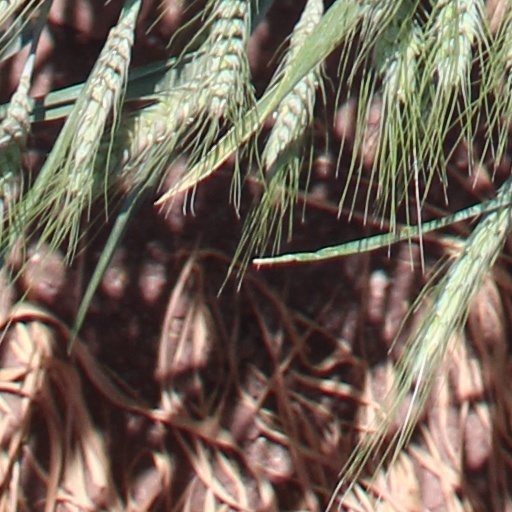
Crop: wheat